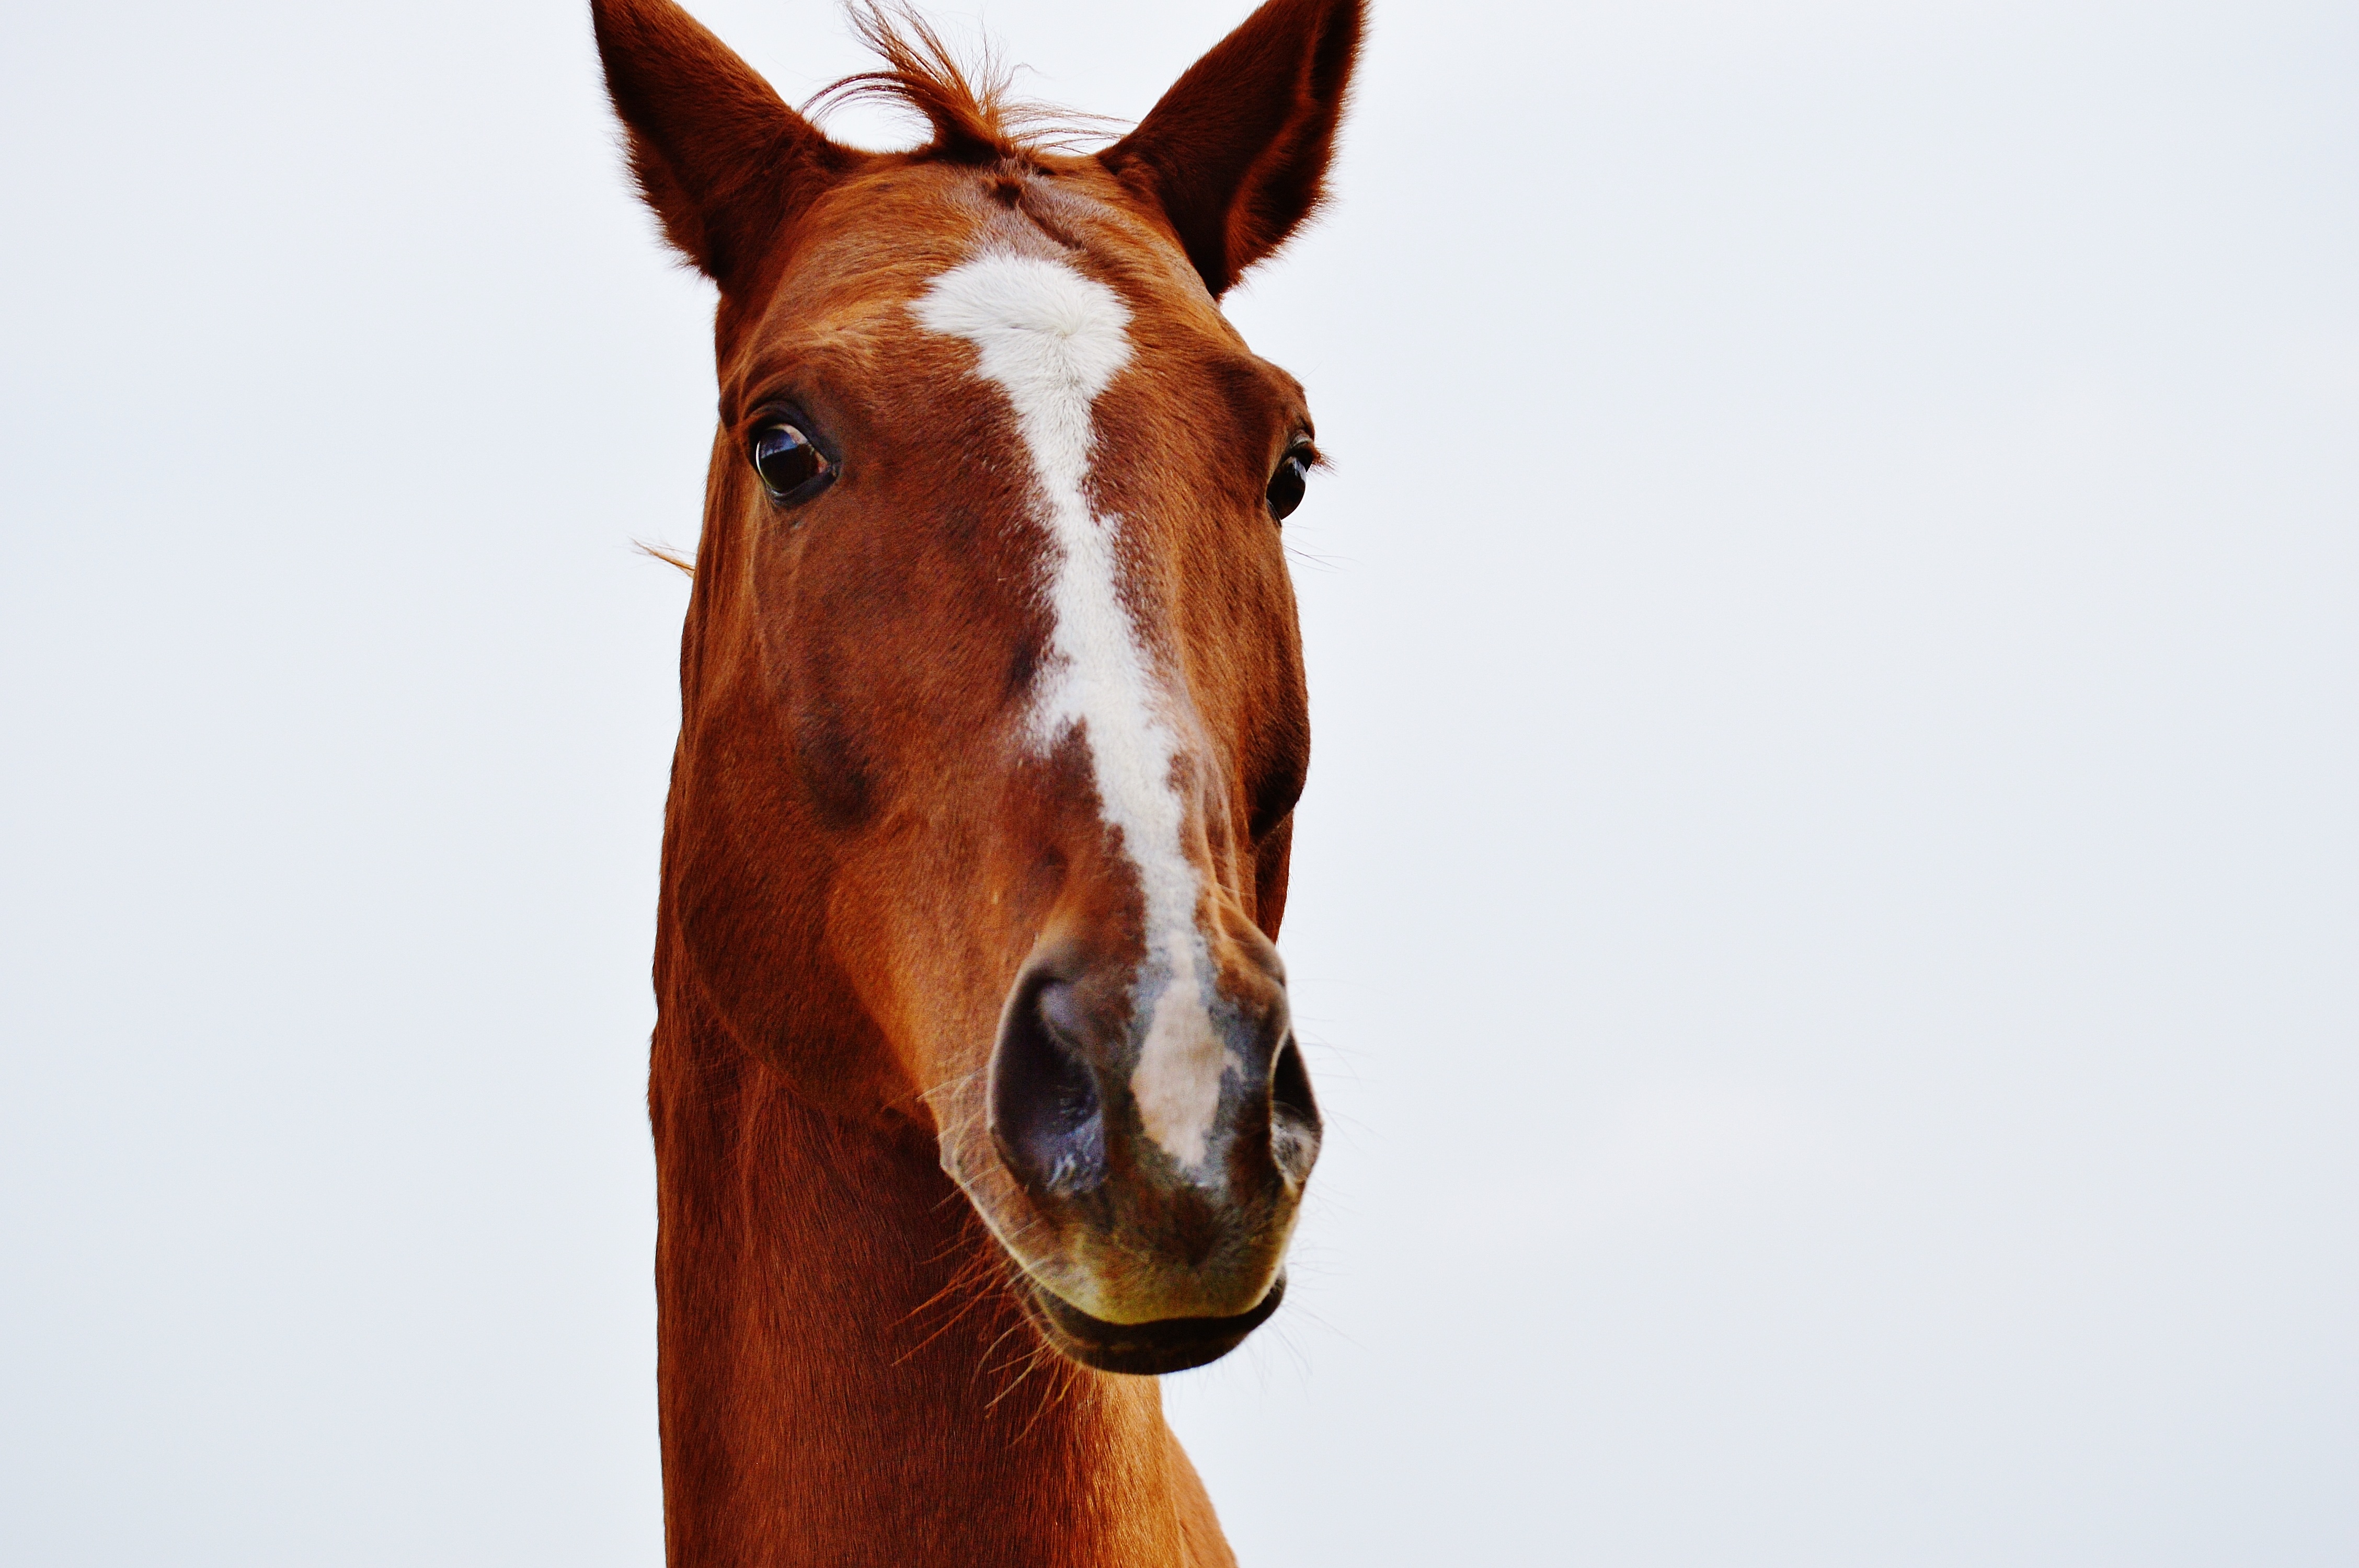
meadow, animal, horse, brown, mammal, stallion, mane, ride, close up, bridle, head, vertebrate, funny, mare, coupling, foal, colt, halter, reiterhof, giraffidae, pack animal, horse like mammal, mustang horse